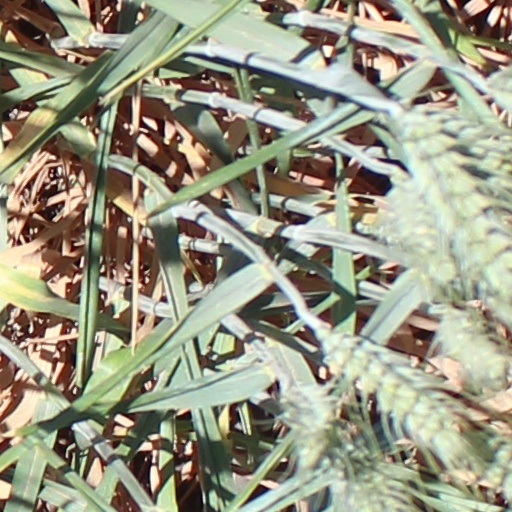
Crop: wheat